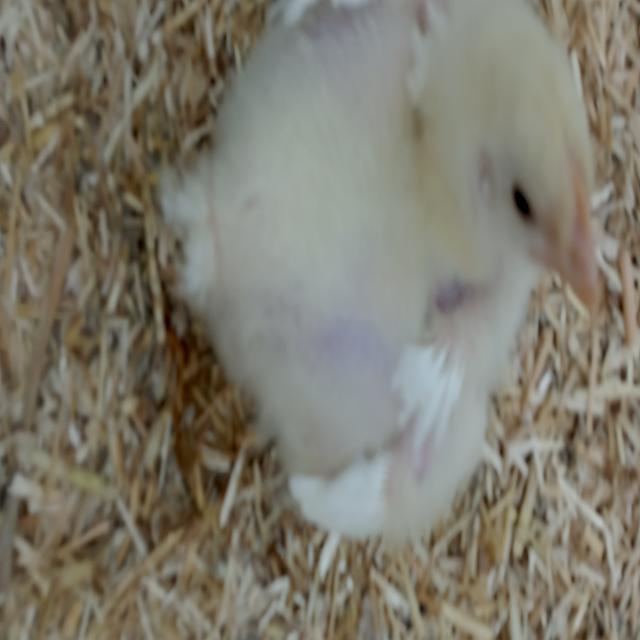
Weight: 552 g